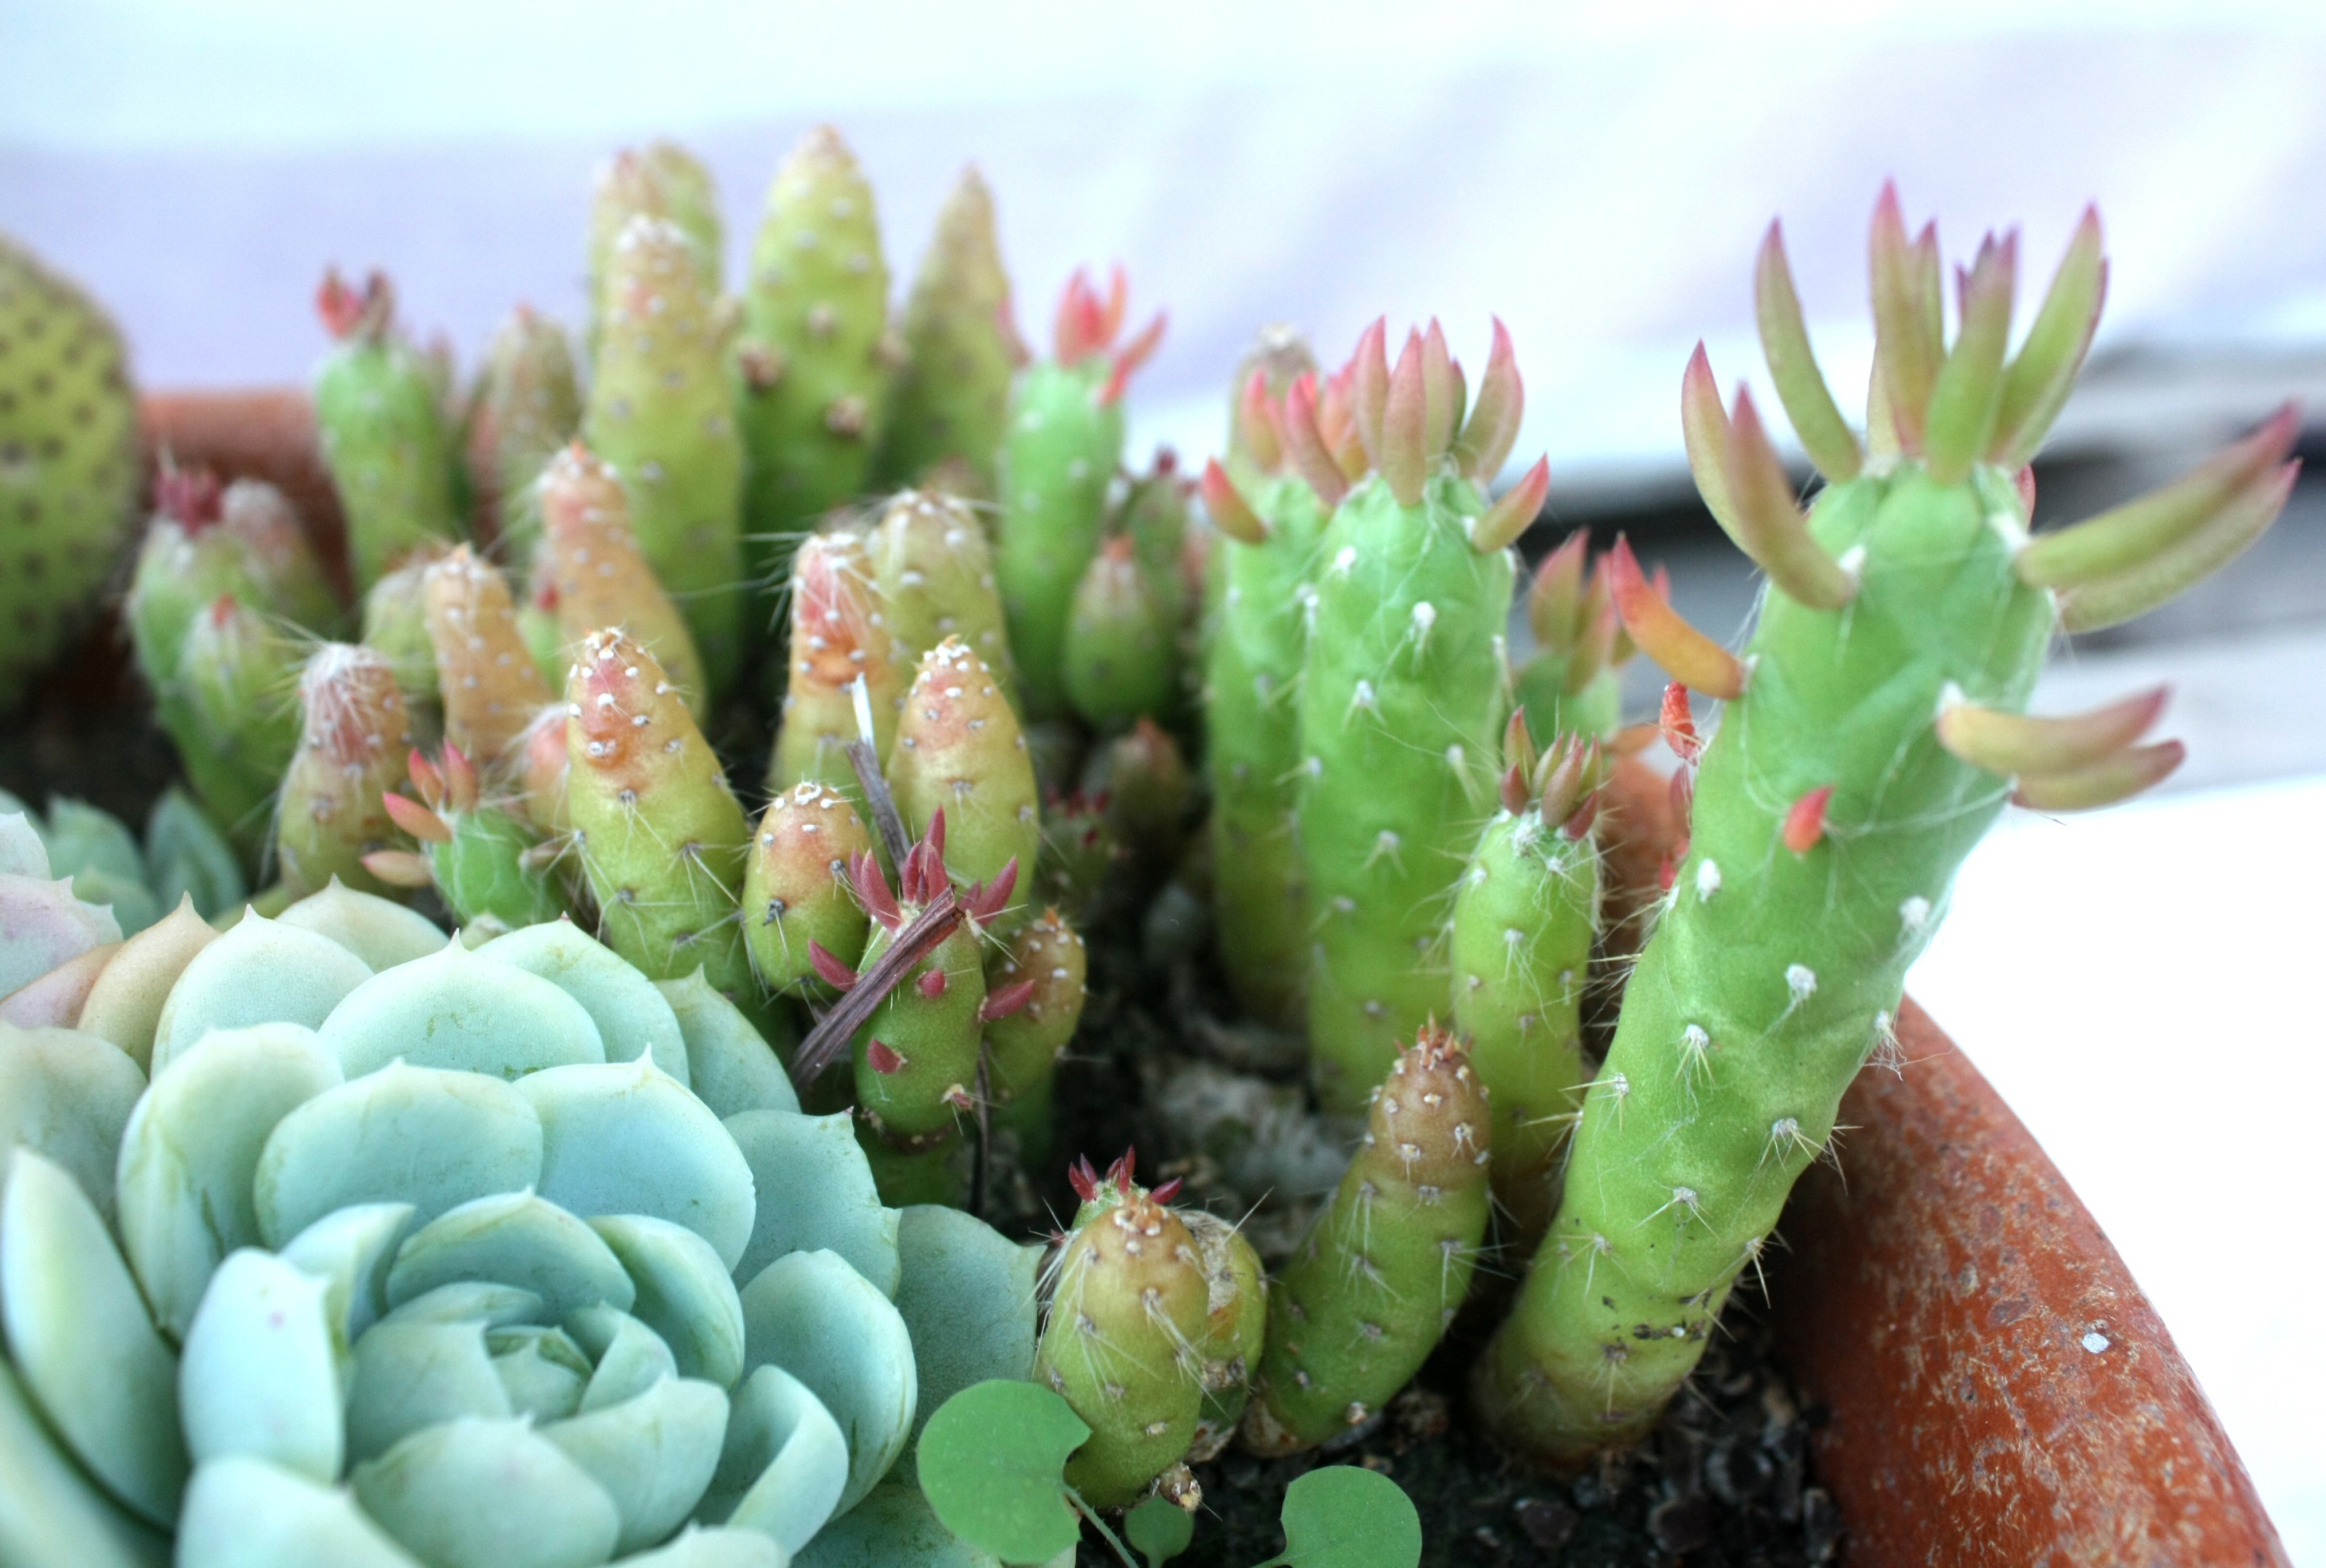
nature, cactus, plant, flower, green, natural, botany, garden, cacti, growing, caryophyllales, flowering plant, prickly pear, stonecrop family, plant stem, land plant, hedgehog cactus, nopal, acanthocereus tetragonus, san pedro cactus, ice plant family, barbary fig, eastern prickly pear